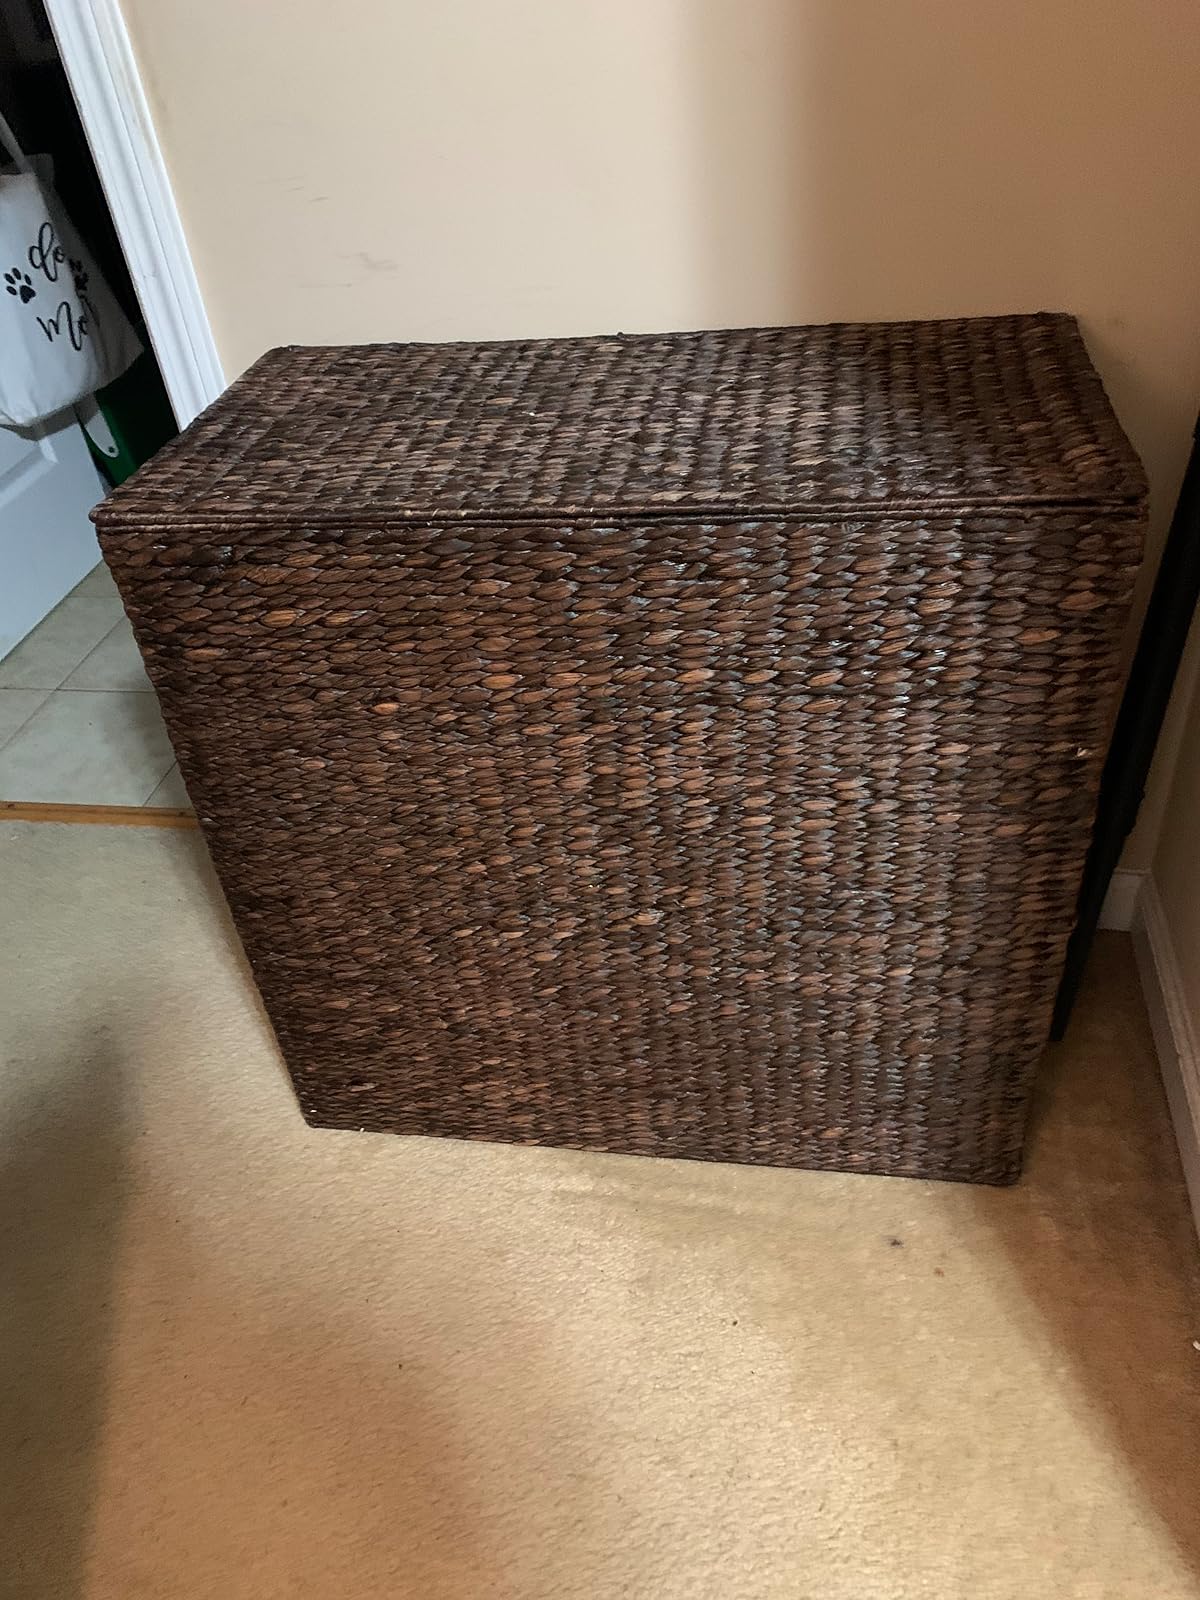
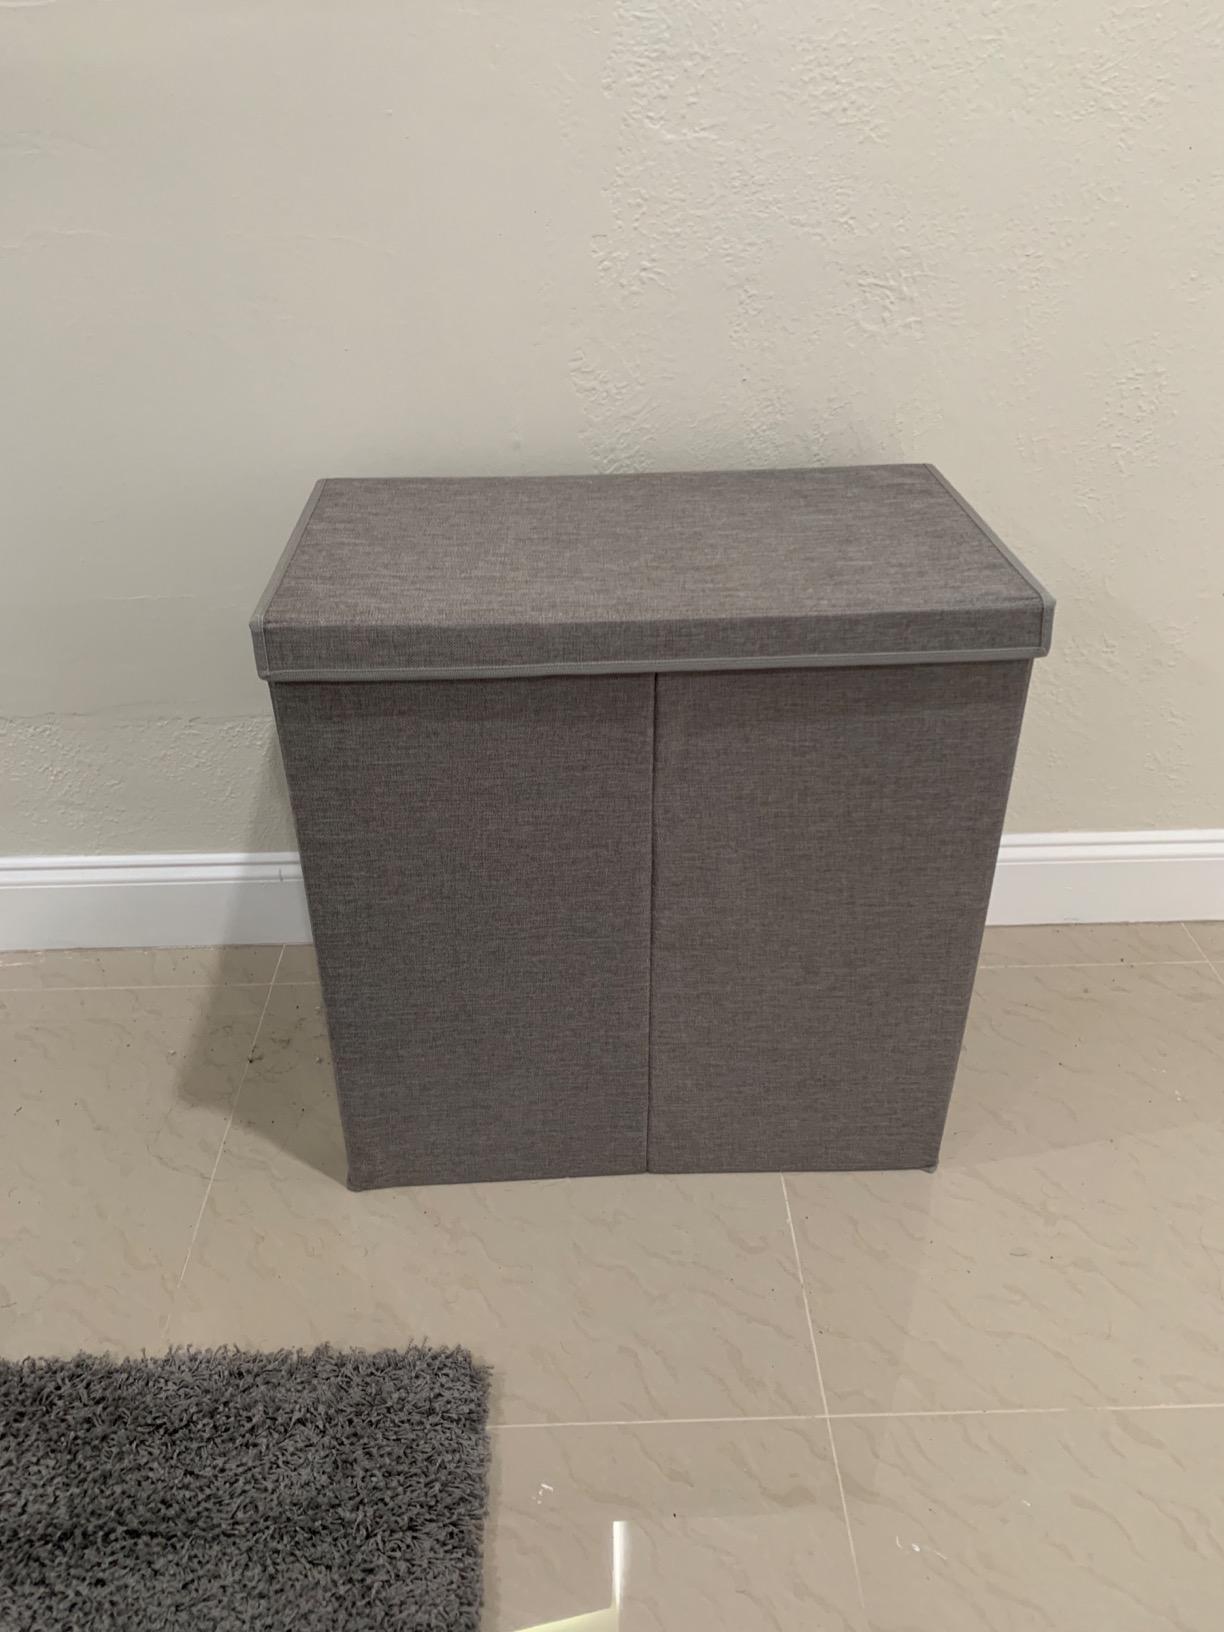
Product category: items_hamper
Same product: no